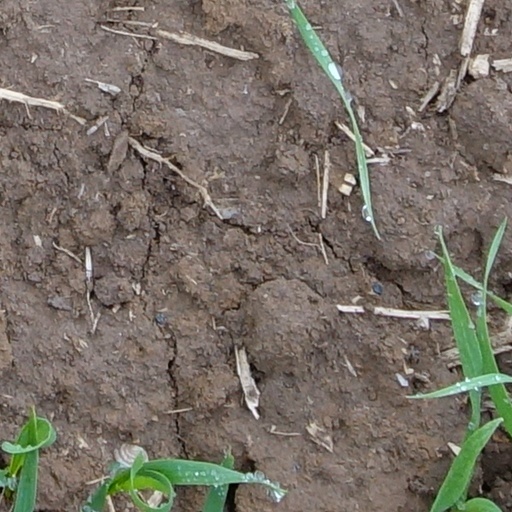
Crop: wheat